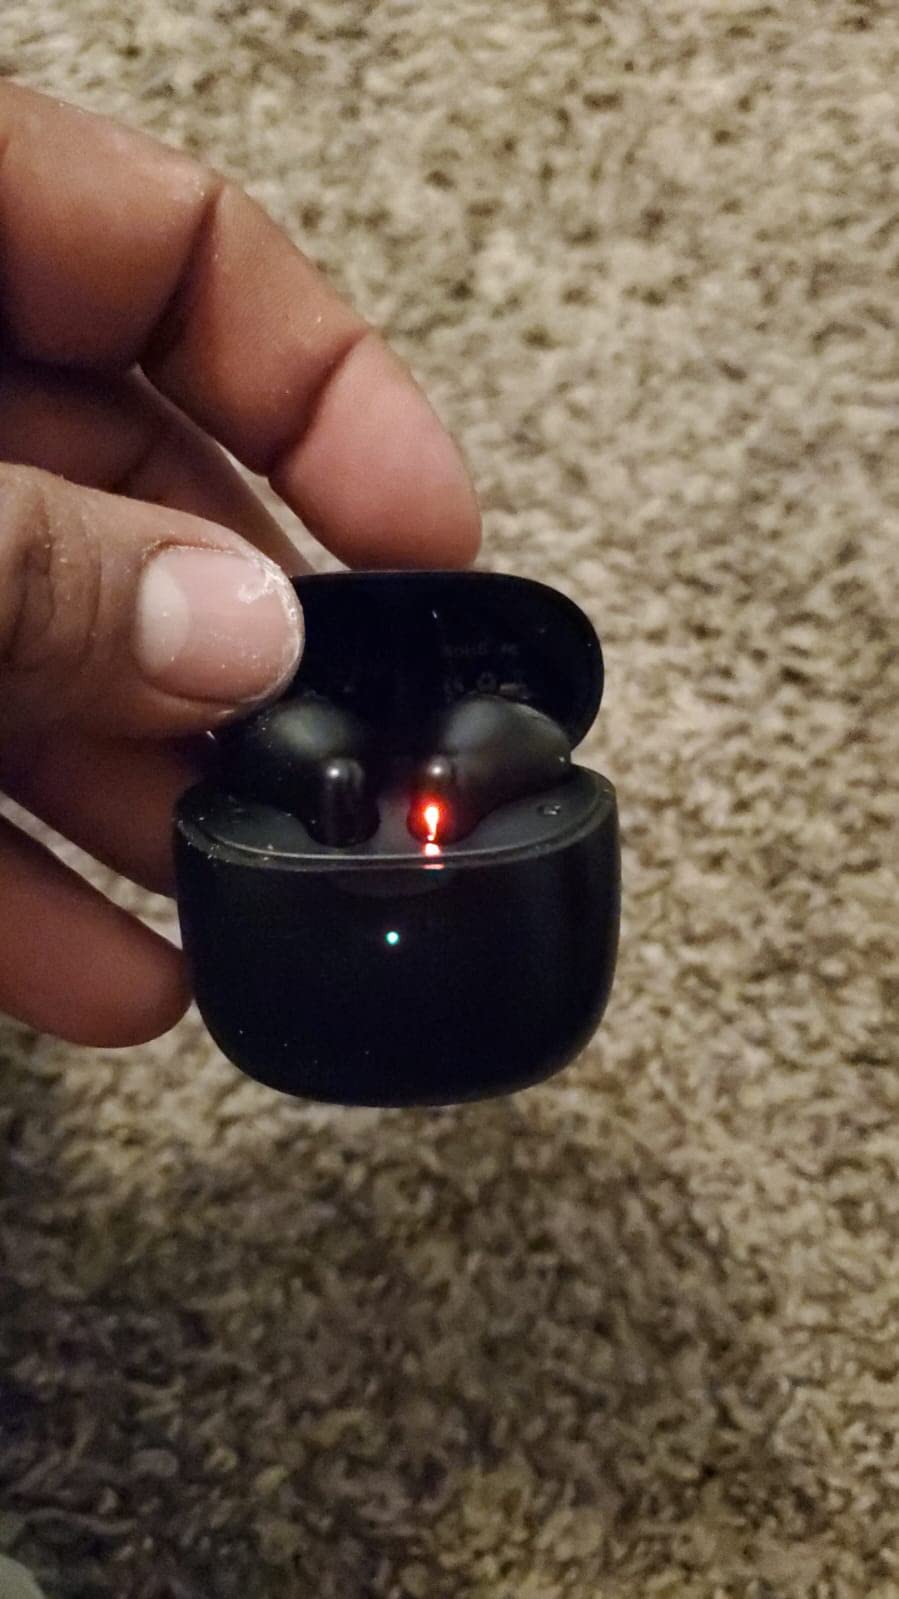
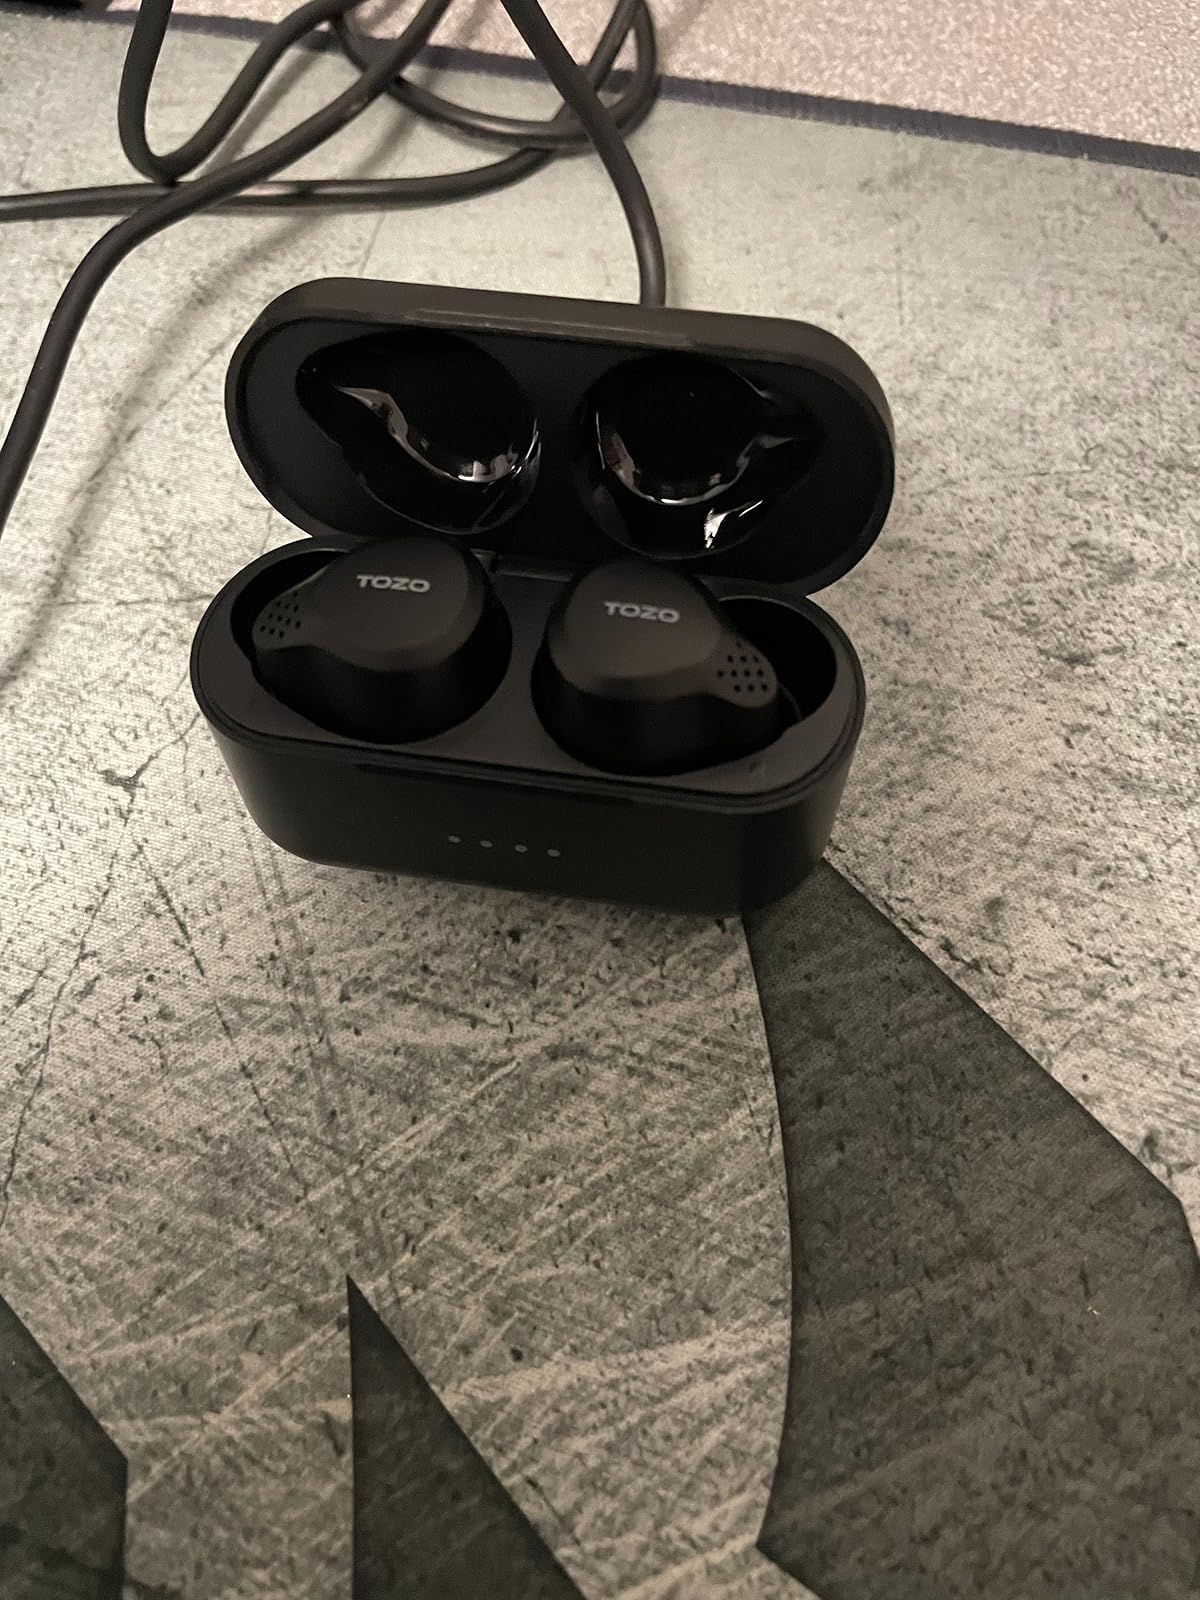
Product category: earbuds
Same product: no